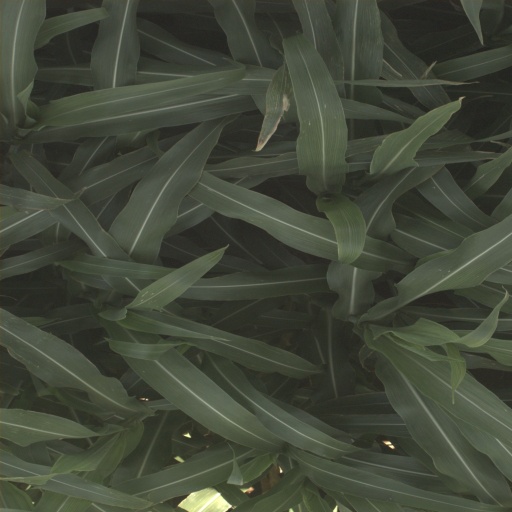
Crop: sorghum